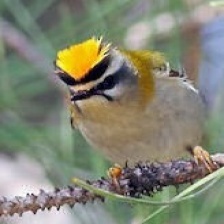
Species: COMMON FIRECREST
Scientific name: REGULUS IGNICAPILLA